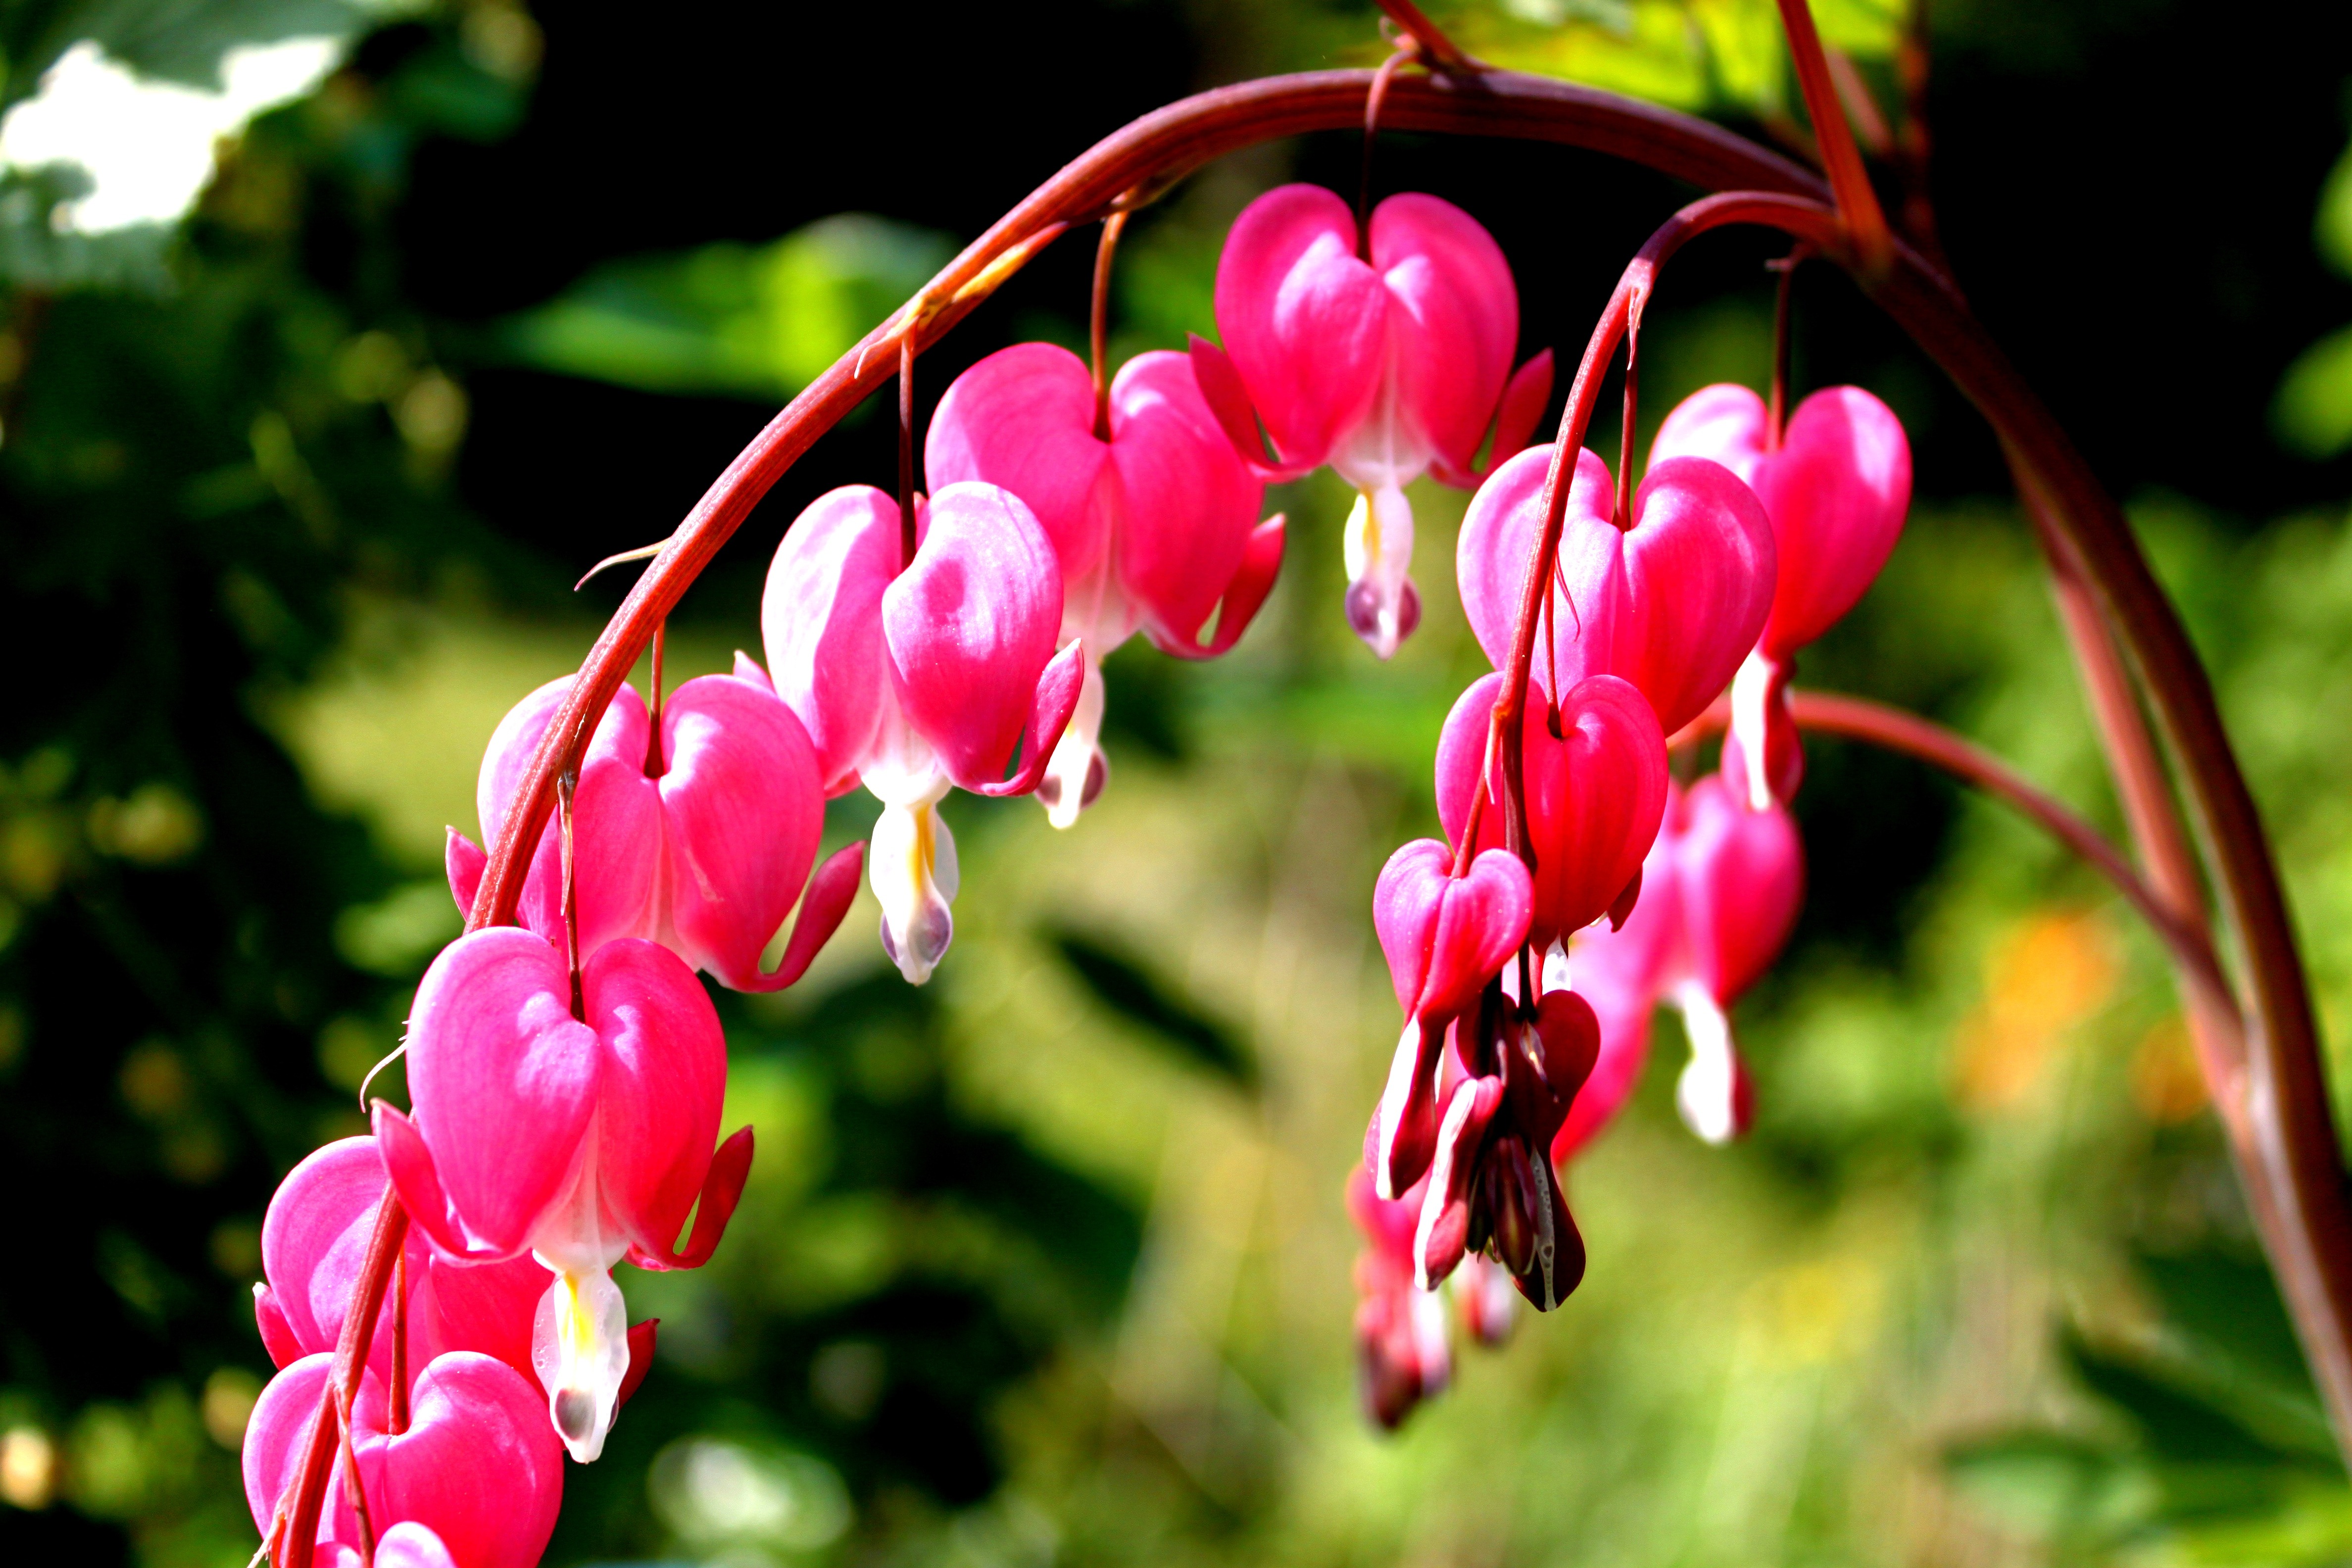
nature, blossom, plant, leaf, flower, petal, bloom, red, produce, macro, botany, garden, close, flora, wildflower, flowers, shrub, macro photography, flowering plant, flower macro, watery heart, herzerlstock, flaming heart, marie heart, lamprocapnos spectabilis, flaming k thchen, land plant, two tone heart flower